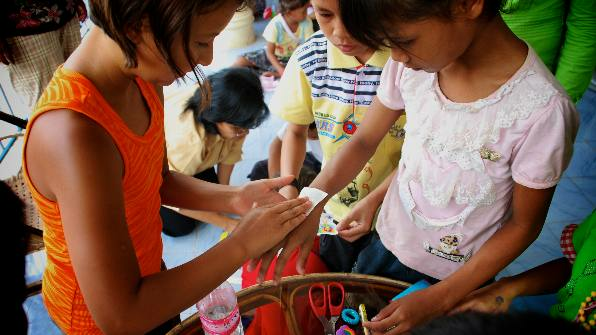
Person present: Yes